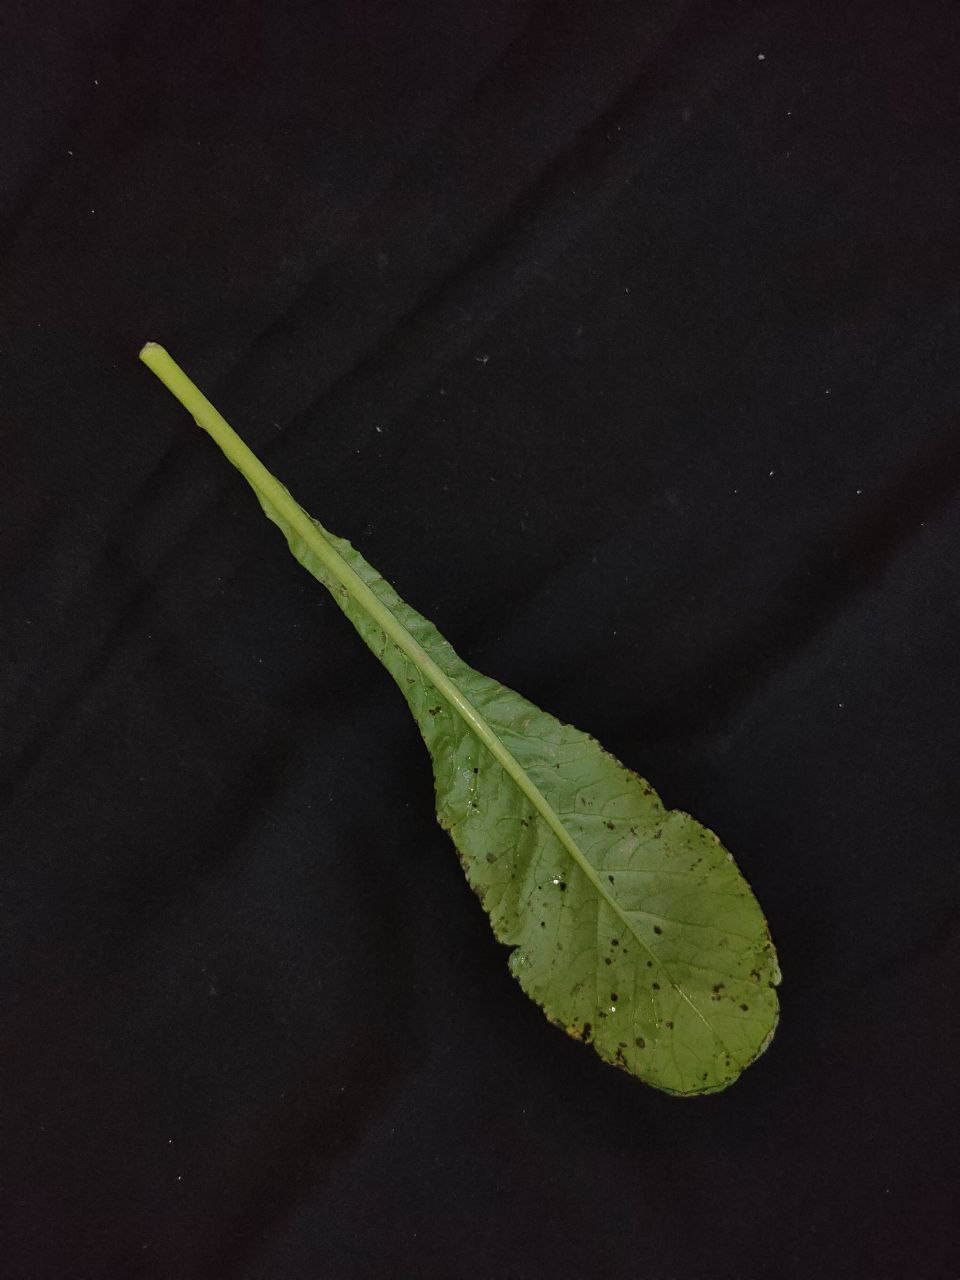
Label: Black leaf spot